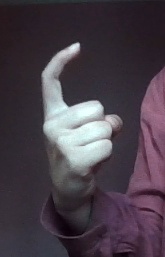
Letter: ra